Peugeot 305

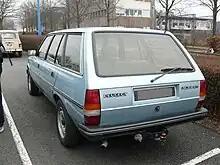
Late 305 GT Break

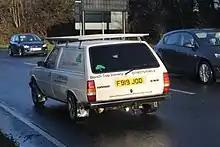
Peugeot 305 GL Van

Sales of the 305 were strong in France and most other countries where the car was sold, In Britain, its original competitors were the Ford Cortina MK4, Vauxhall Cavalier MK1 and Morris Marina. It was launched around the same time as its key French rival, the Renault 18. Later in its production life, it was competing with newer rivals including the Ford Sierra, MK2 Vauxhall Cavalier, Austin Montego, Renault 21, and the British-built Nissan Bluebird.